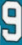
Number: 9